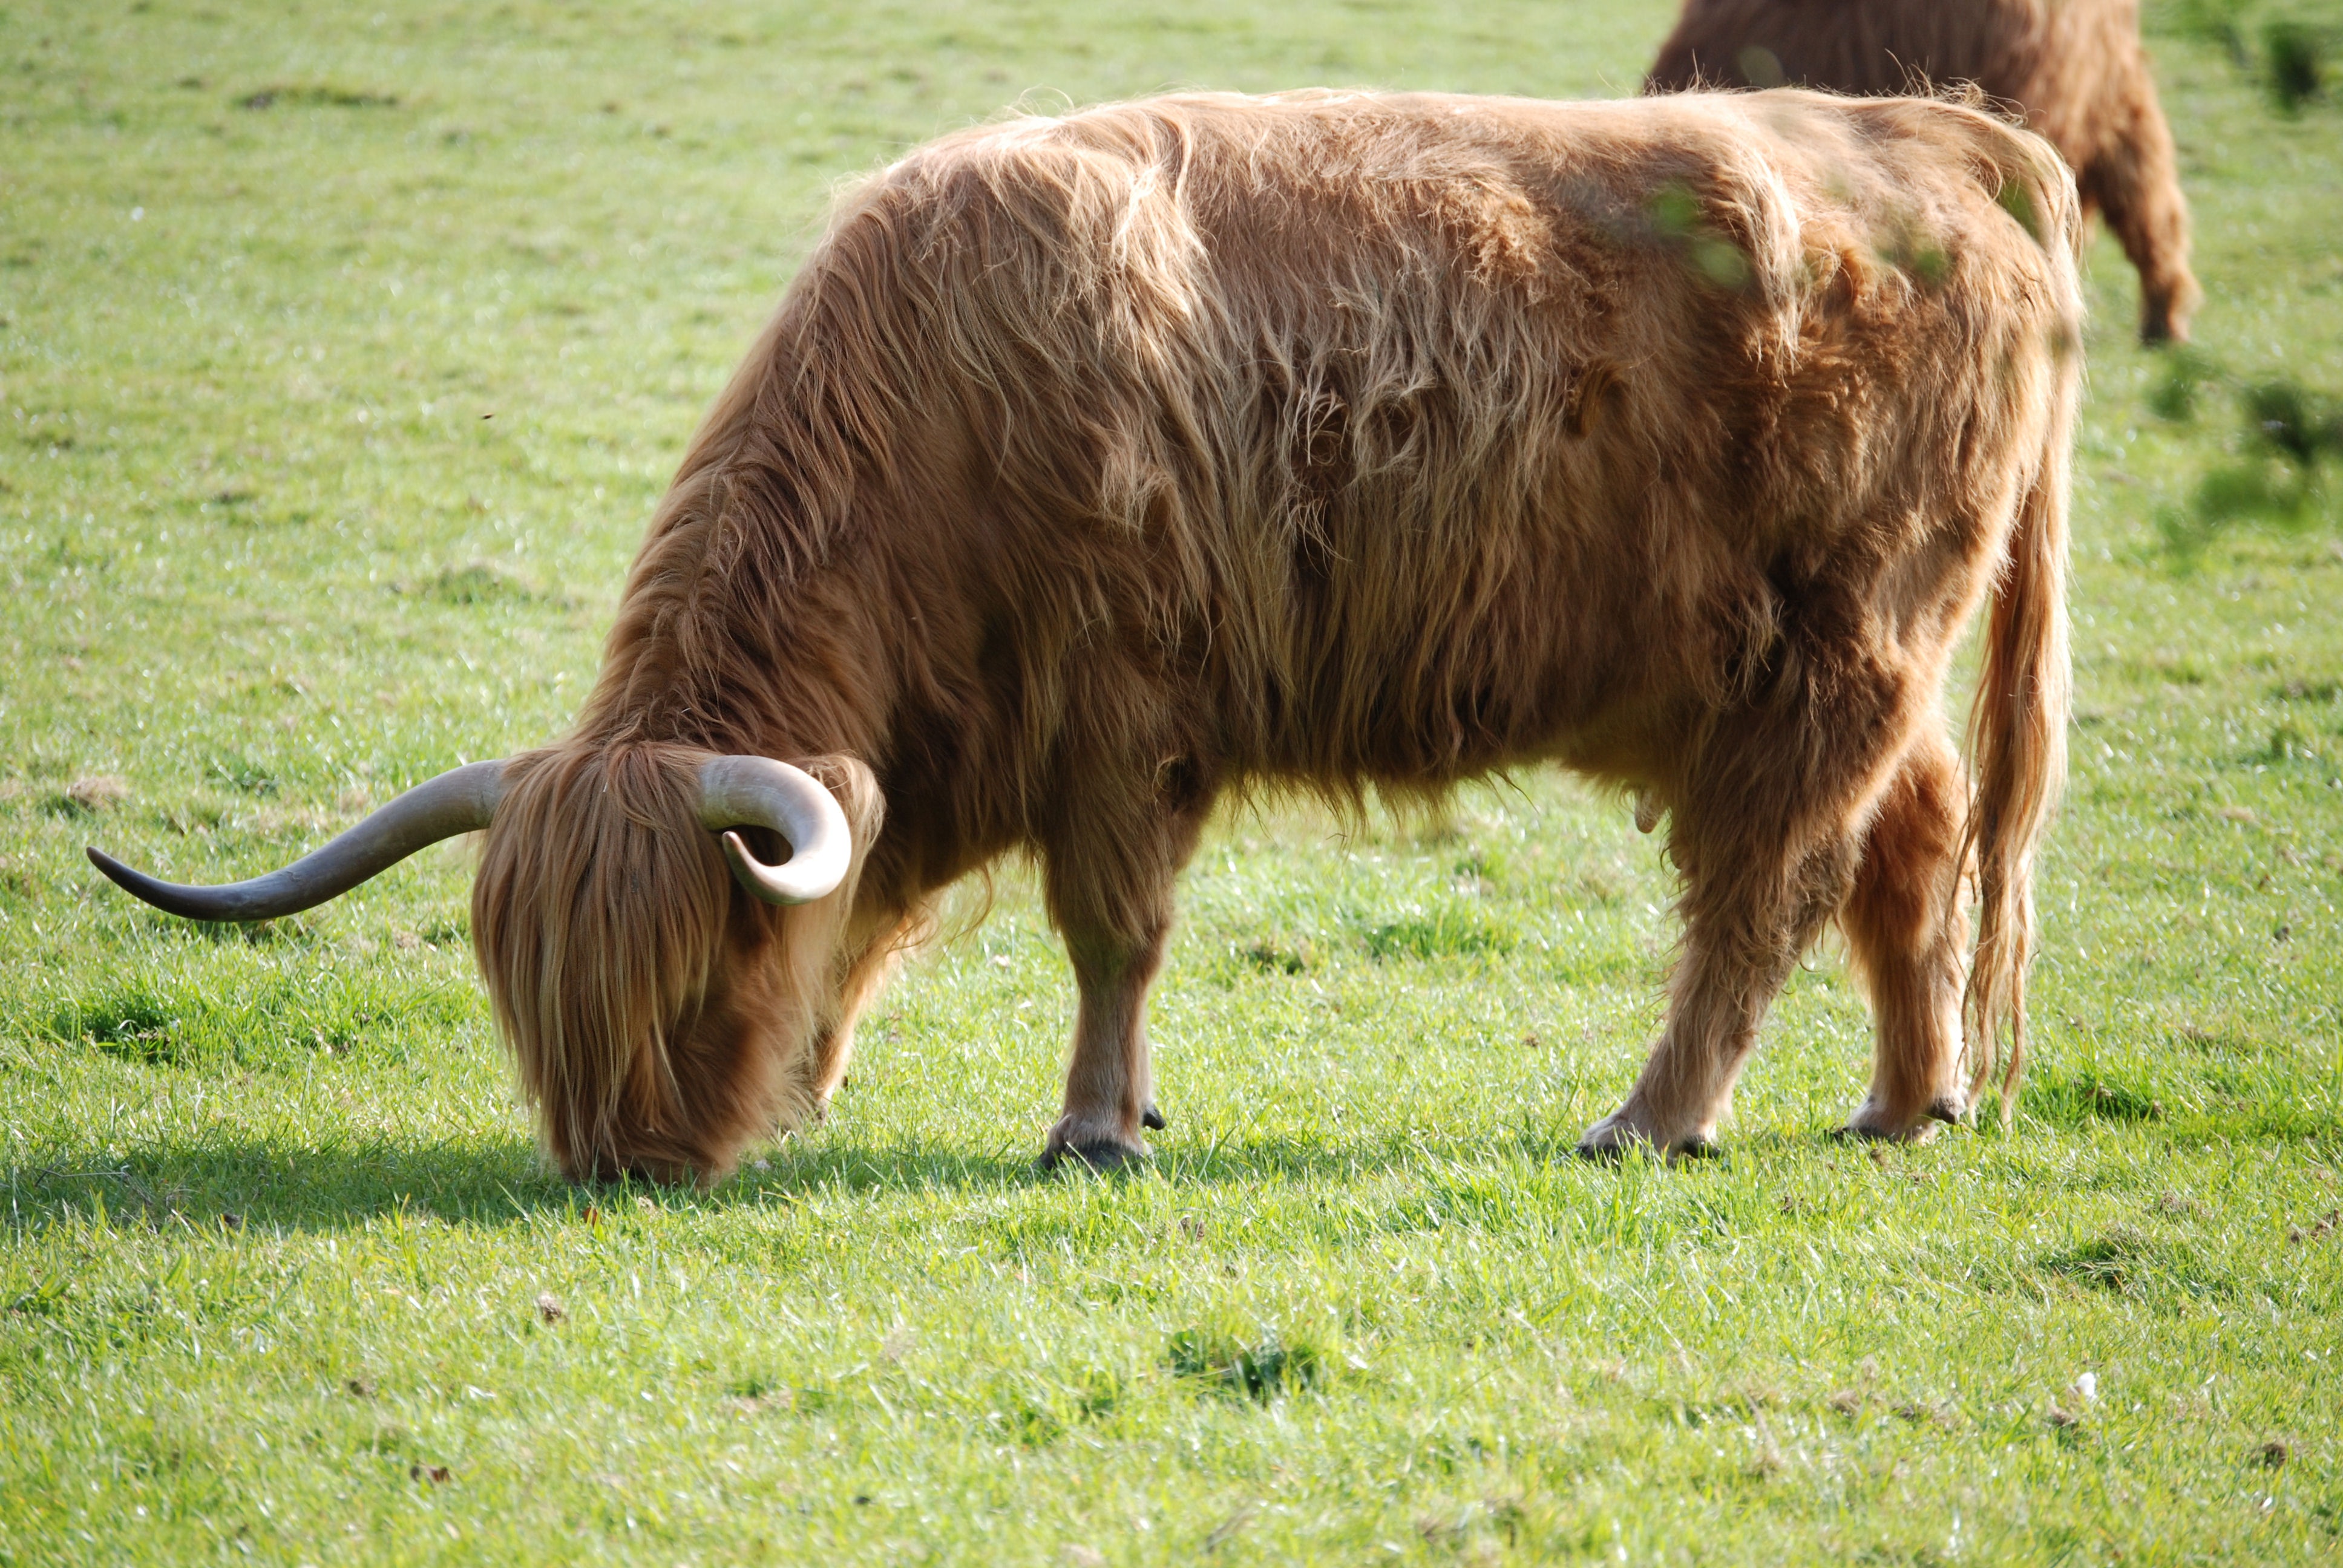
grass, field, farm, meadow, prairie, cow, cattle, herd, pasture, grazing, brown, mammal, fauna, highland cattle, grassland, hairy, farm animal, vertebrate, horns, cattle like mammal, cow goat family